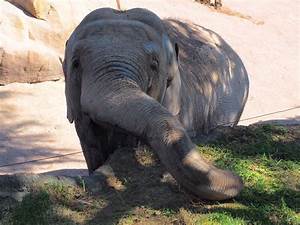
Label: elefante